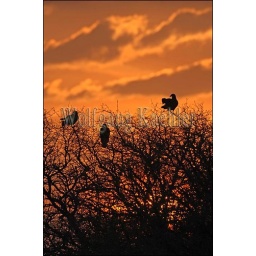
Usa, texas, hill country near hunt, turkey vultures in tree at sunrise